Cosworth

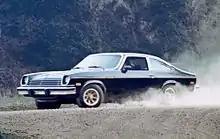
1976 Chevrolet Cosworth Vega

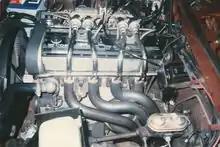
Cosworth Vega 122 cu in DOHC L4-110 hp

In the US, the name has also appeared in the title of a road car (well before it did in Europe) as the Cosworth version of the Chevrolet Vega. Only 3,508 1975 and 1976 Cosworth Vegas were produced from March 1975 through 1976. The engine features the Vega sleeveless, aluminium-alloy block fitted with forged components. The twin-cam, 16-valve, aluminium cylinder head design was assisted by Cosworth, but Chevrolet did the development work. The engine features electronic ignition, Bendix electronic fuel injection, and stainless steel headers. The final US emissions standardised version produces 110 bhp. Cosworth's EA racing version was not successful due to engine block structural failures. Chevrolet later produced a heavy-duty 'off-road' block with thicker walls to better withstand the racing application, but by that time Cosworth had moved on. Projected first year sales of the Cosworth Vega had been 5,000. With only 3,508 cars produced and many unsold, the car was discontinued. 1,500 hand-built Cosworth Vega engines were simply scrapped for lack of demand.